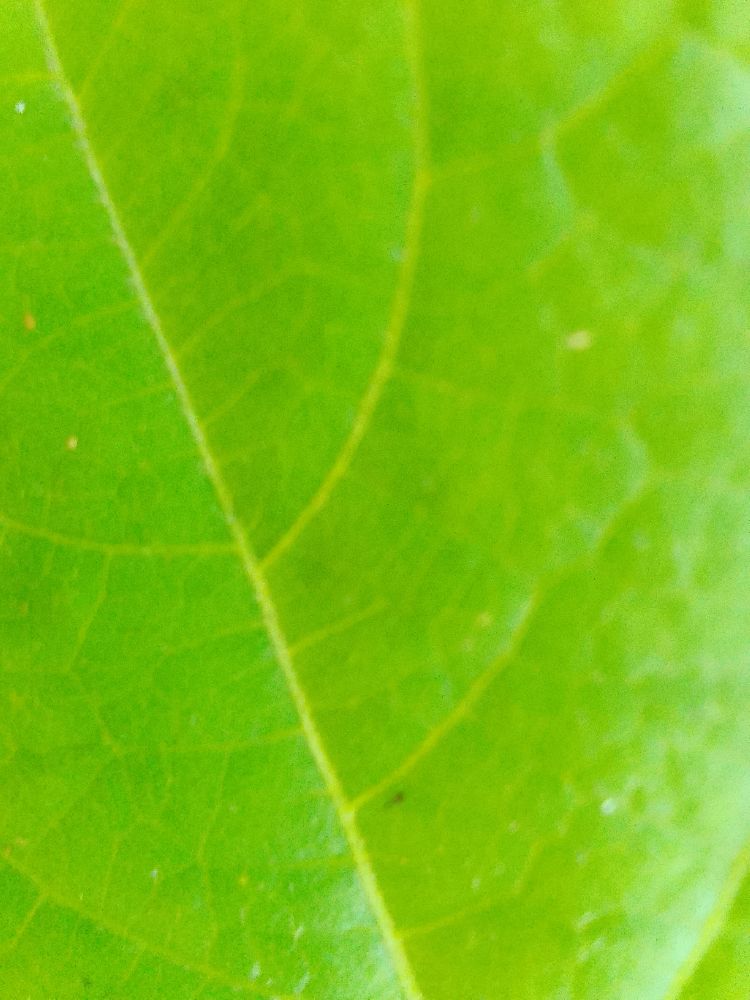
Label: healthy